Petite bourgeoisie

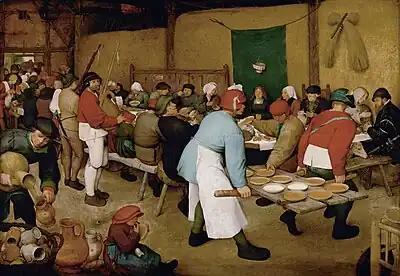
"The Peasant Wedding", a 16th-century painting that depicts what would later be called the small bourgeoisie

Petite bourgeoisie (also anglicised as petty bourgeoisie) is a term that refers to a social class composed of small business owners, shopkeepers, small-scale merchants, semi-autonomous peasants, and artisans. They are named as such because their politico-economic ideological stance in times of stability is reflective of the proper "haute bourgeoisie" (high bourgeoisie or upper class). In ordinary times, the "petite bourgeoisie" seek to identify themselves with the "haute bourgeoisie", whose bourgeois morality, conduct and lifestyle they aspire and strive to imitate.